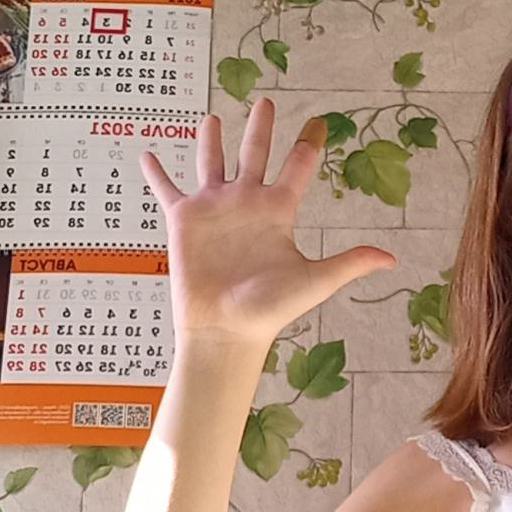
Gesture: palm